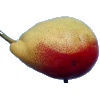
Label: Pear 2